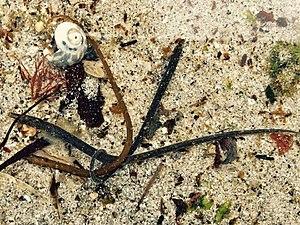
Trois Nerophis lumbriciformis dans une flaque de l'estran de l'île de Batz (Finistère).
Nerophis est un genre de poissons marins appartenant à la famille des Syngnathidae.
Nerophis lumbriciformis, communément appelé nérophis lombriciforme, est une espèce de poissons marins appartenant à la famille des Syngnathidae.